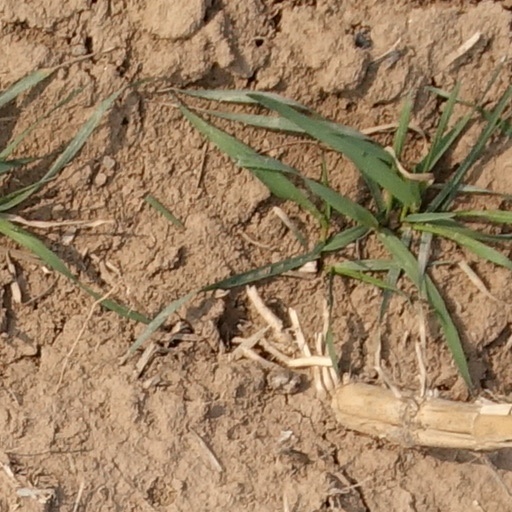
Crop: wheat